Reeves Plains Power Station

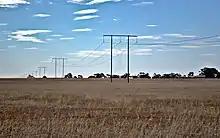
Existing overhead lines

Alinta Energy had previously operated the coal-fired power stations in South Australia known as Northern Power Station and the older Playford A and Playford B Power Stations, all near Port Augusta. It closed the last of these power stations in 2016, and since then had not been involved in generating electricity in South Australia. Both Alinta and the state government were widely criticised for closing the coal power stations when the state experienced a major blackout during a storm in September 2016.